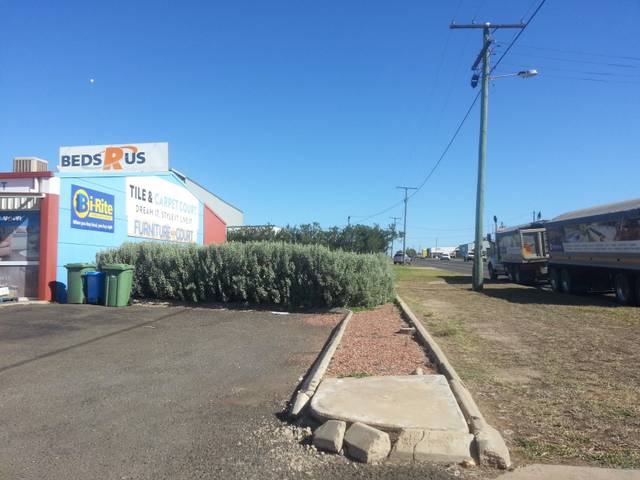
Region: Australia
Coordinates: -26.581, 148.784